Adolf Clarenbach

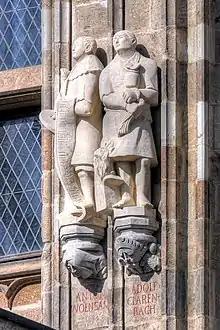
Statue of Adolf Clarenbach (right) on Cologne City Hall

Adolf Clarenbach (or Klarenbach) (c. 1497 – 28 September 1529), burnt at the stake in Cologne, died as one of the first Protestant martyrs of the Reformation in the Lower Rhine region in Germany.